History of the Teller–Ulam design

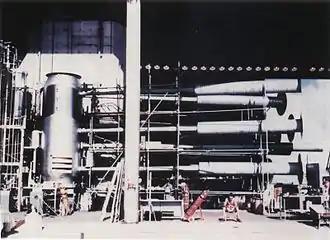
A view of the "Sausage" device casing, with its instrumentation and cryogenic equipment attached. The long pipes were for measurement purposes; their function was to transmit the first radiation from the "primary" and "secondary" stages (known as "Teller light") to instruments just as the device was detonated, before being destroyed in the explosion. The man seated lower right shows scale.

The issue is controversial. Bethe in his “Memorandum on the History of the Thermonuclear Program” (1952) cited Teller as the discoverer of an “entirely new approach to thermonuclear reactions”, which “was a matter of inspiration” and was “therefore, unpredictable” and “largely accidental.” At the Oppenheimer hearing, in 1954, Bethe spoke of Teller's “stroke of genius” in the invention of the H-bomb. And finally in 1997 Bethe stated that “the crucial invention was made in 1951, by Teller.”